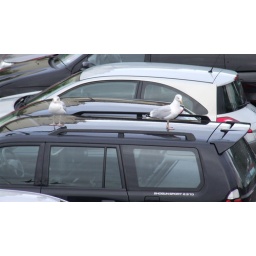
Sea gulls on a car in the castle car park - Conwy - Wales